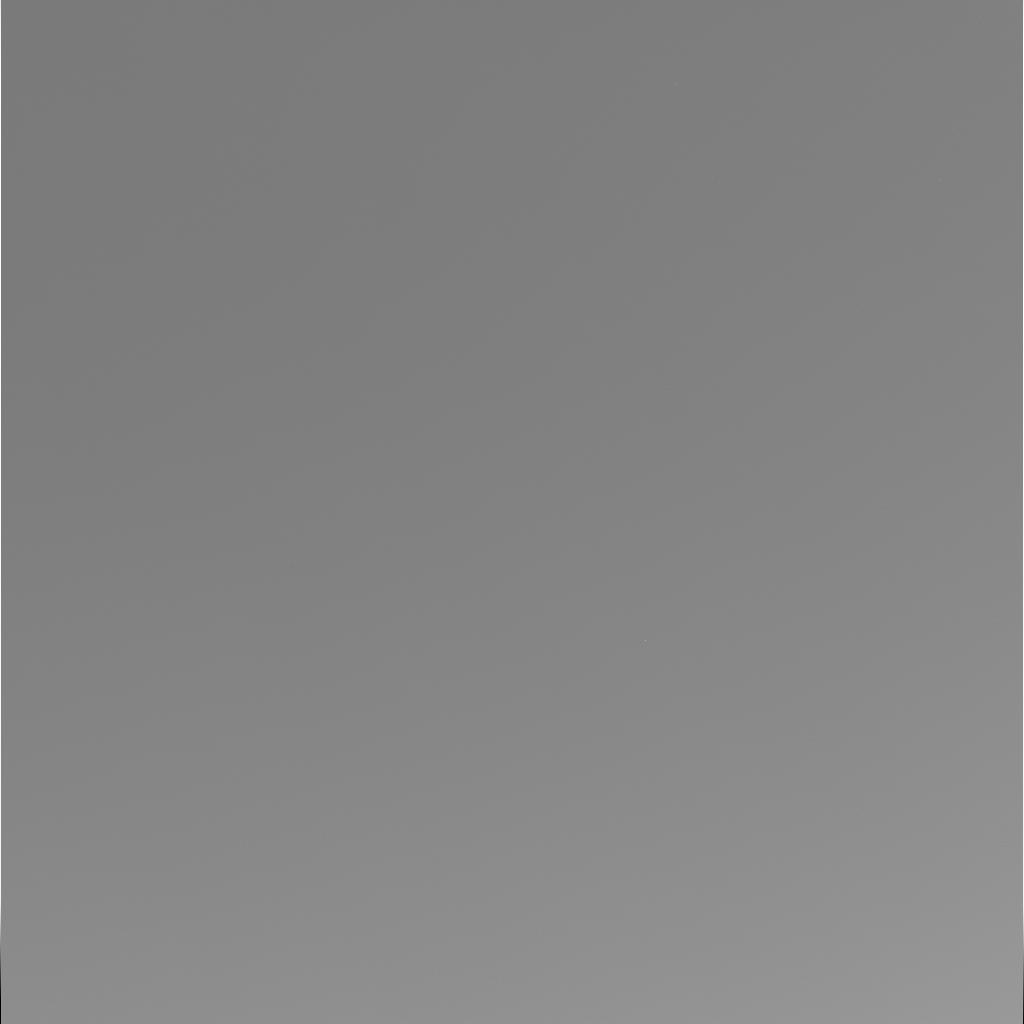
Surface features visible: Sky